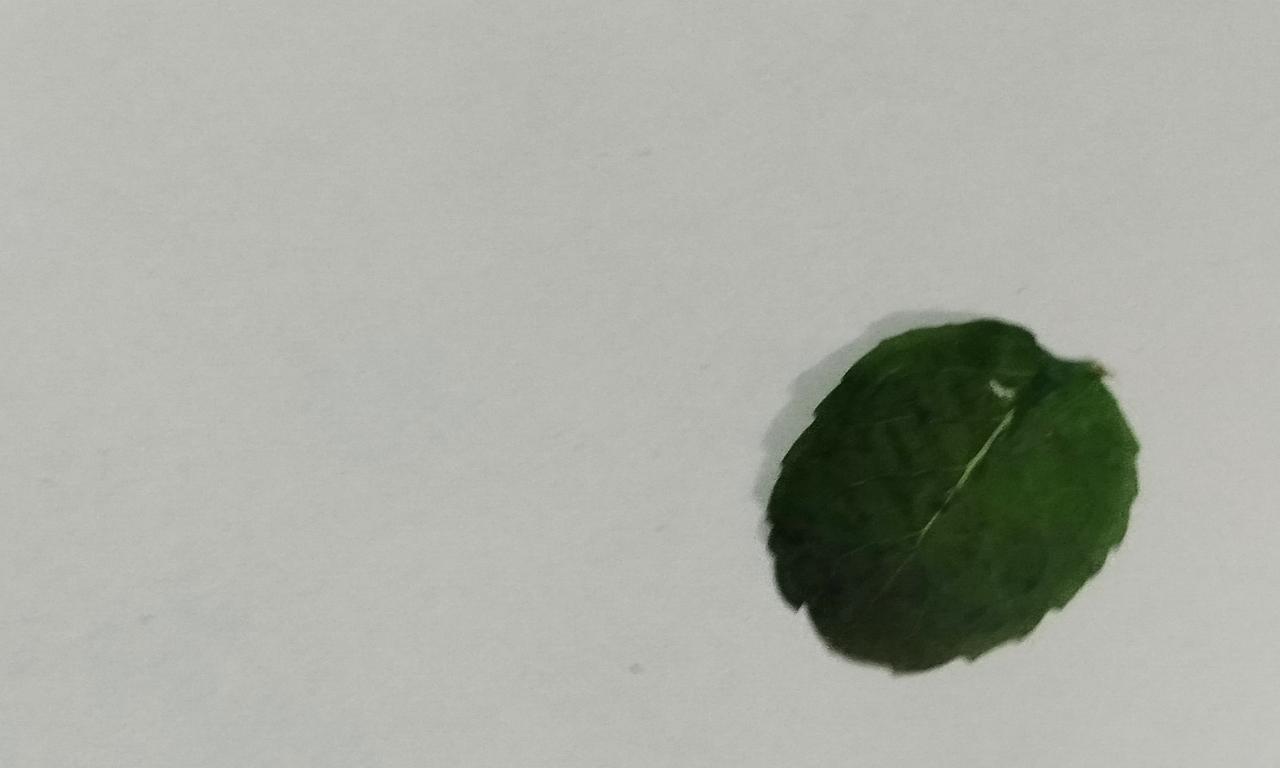
Label: Dried